SM U-35 (Germany)

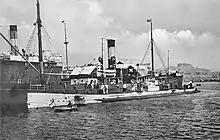
"U-35" alongside the German merchant ship "Roma" at Cartagena, Spain. The visit of the submersible on 21 June 1916 endangered Spanish neutrality in World War I.

On 9 November 1915, with the help of sister "U-34", "U-35" sank the SS "Californian", a cargo ship best known for its inaction during the sinking of the RMS "Titanic" on 15 April 1912, despite being the closest ship in the area. "U-35" delivered a coup-de-grace after "U-34" had attacked "Californian" earlier. She was under tow from a French patrol boat when "U-35" moved in to finish her off. Coincidentally, "U-35" would also come within close proximity of the ill-fated "Titanic"'s sister ship RMS "Olympic" on an unknown date in 1916, but "conditions made attack impossible."